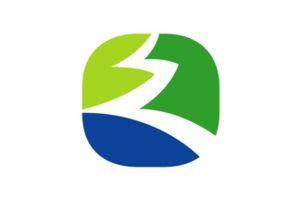
Kuki est une ville située dans la préfecture de Saitama, au Japon.